Question: Please indicate a possible affordance area of toothbrush that can be used for holding
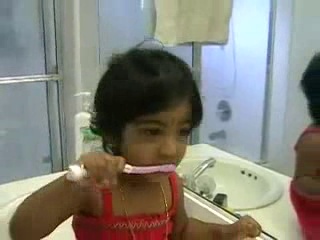
Answer: [65.461, 162.962, 177.352, 182.016]